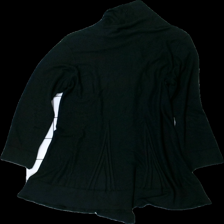
View: back
Type: Cardigan
Category: Ladies
Brand: Free Quent
Colors: Black
Material: 100% viscose
Cut: Regular
Size: XXL
Season: All
Damage location: middle left
Price range: <50
Recommended usage: Export
Description: svart kofta, nopprig